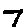
Label: 7